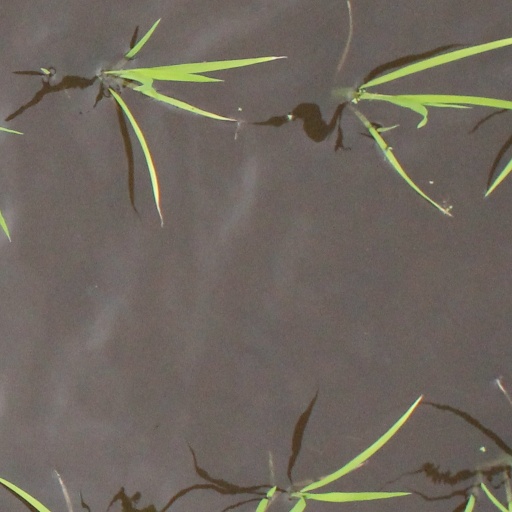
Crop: rice